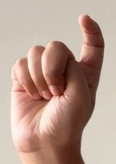
ASL sign: X